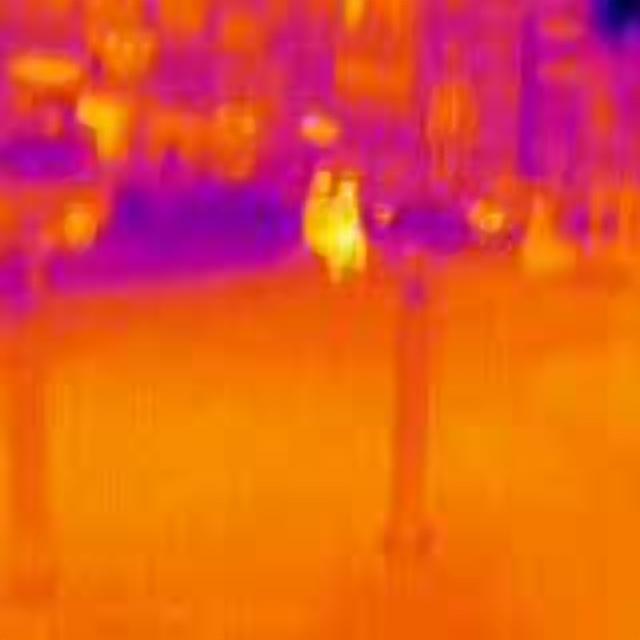
Detected objects:
label: person
label: person